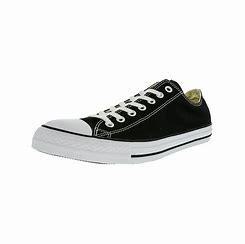
Brand: Converse
Model: All Star Ox